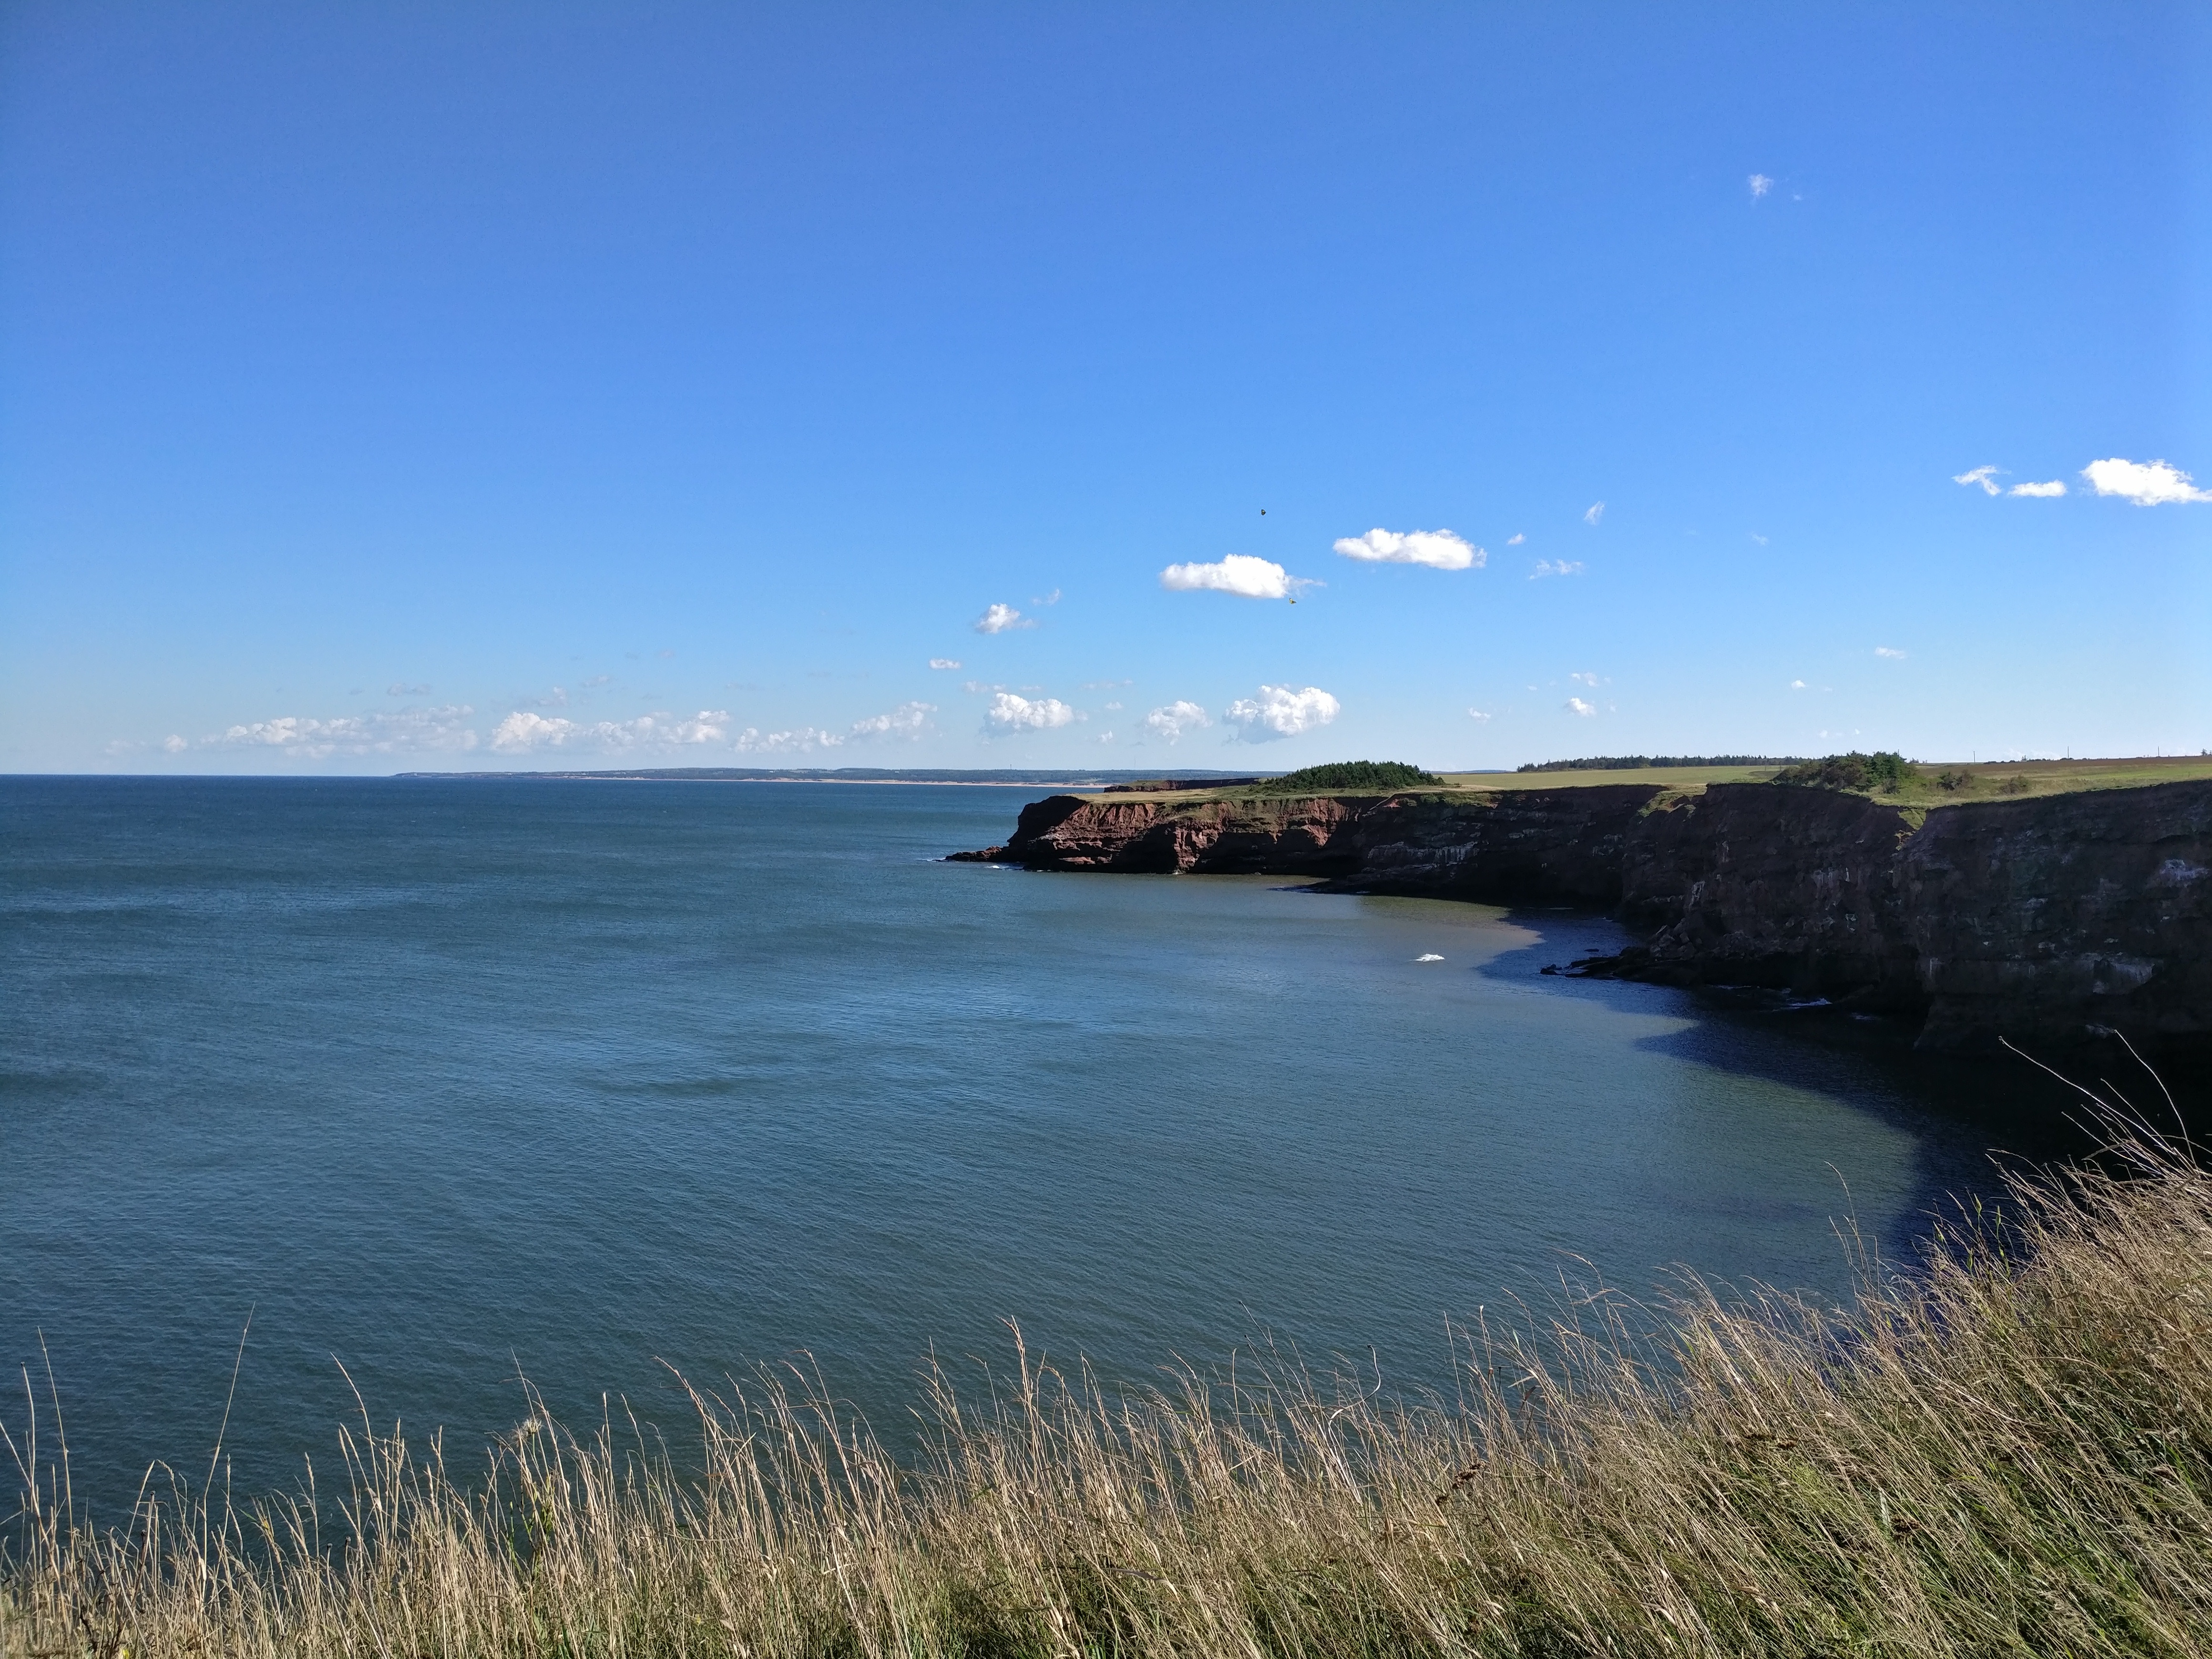
beach, landscape, sea, coast, water, ocean, horizon, sky, morning, shore, lake, dawn, cliff, dusk, cove, reflection, bay, reservoir, terrain, body of water, loch, cape, landform, geographical feature